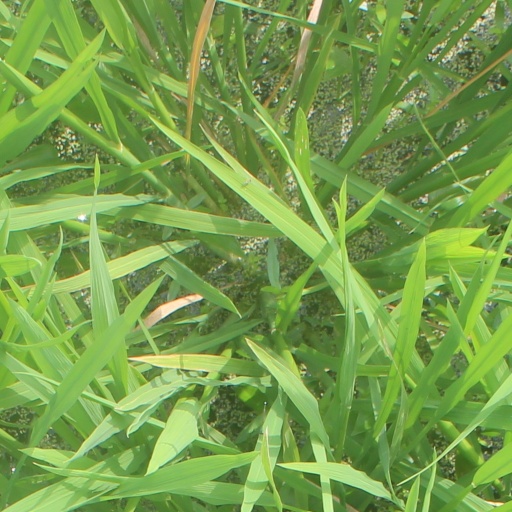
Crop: rice